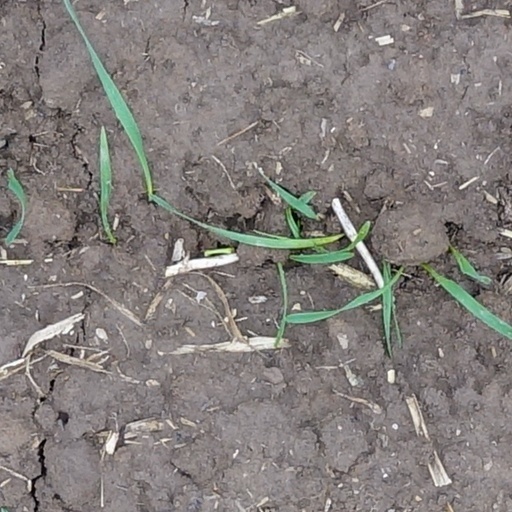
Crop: wheat